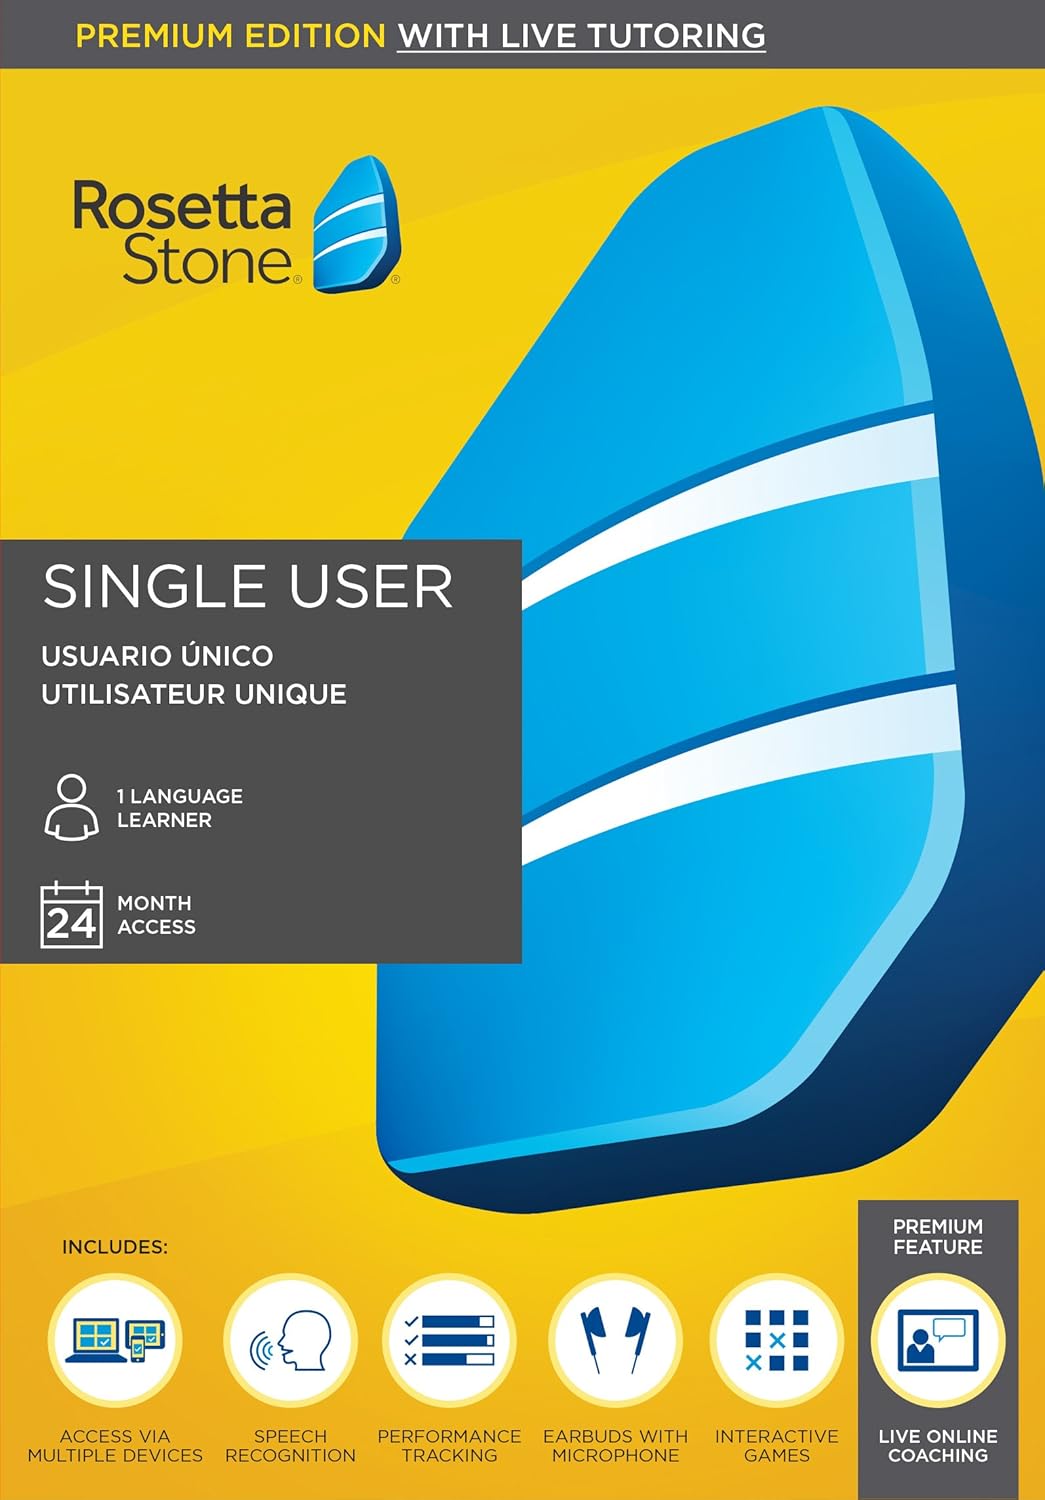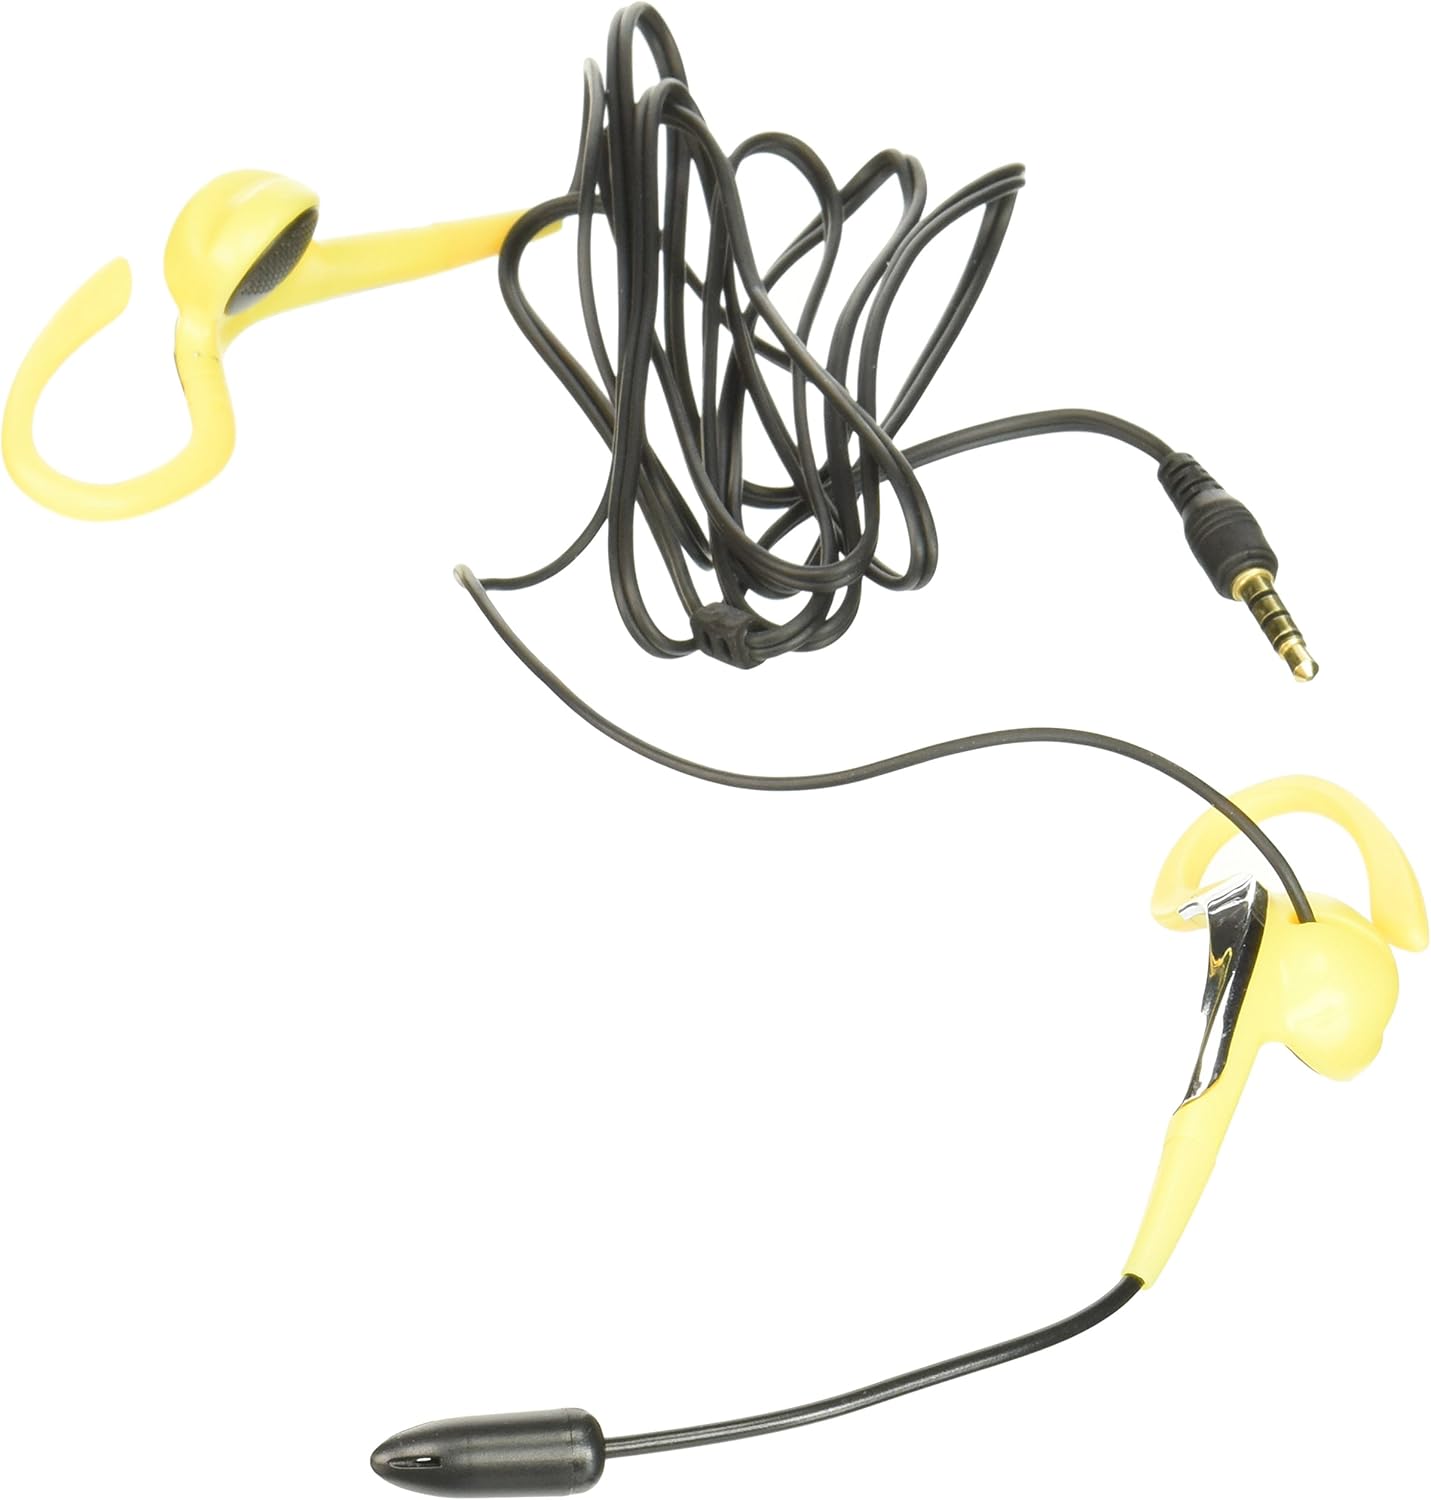
Rosetta Stone Learn Languages: Premium with Live Tutoring, 1 user, 24 month subscription
Category: Software
Immerse yourself in a new language with the proven Rosetta Stone method, now in the cloud with 12-month online access . This subscription package allows access to Rosetta Stone software from any supported device with internet connectivity. Through interactive courses, live conversation practice, and an online community, learners can master a new language with confidence.
Features: The 24-month online subscription allows access to the award-winning Rosetta Stone interactive course from any supported device connected to the Internet | The box allows the learner to pick one of the 24 languages Rosetta Stone offers | The subscription offers enhanced learning on-the-go with Rosetta Stone mobile apps for the Kindle Fire HD, iPad and iPhone | Rosetta Stone’s technology-based approach delivers a proven method that teaches learners to speak, read, write, and think in their new language | Included in the 24-month online access is live, 25-minute conversation practice sessions tutored by a native speaker